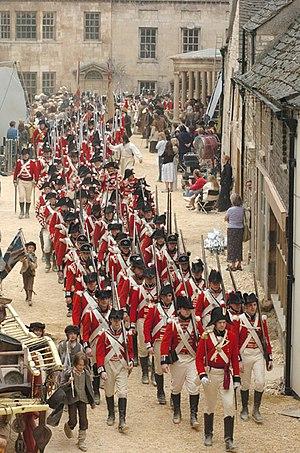
Orgueil et Préjugés est une coproduction américano-franco-britannique réalisée par Joe Wright, sortie en 2005. Alors que cette œuvre majeure de la littérature anglaise a donné lieu à de très nombreuses adaptations télévisées depuis 1938, la dernière adaptation de la BBC datant de 1995, il ne s'agit que de la deuxième tentative de la porter sur grand écran, la première étant le film en noir et blanc de Robert Z. Leonard sorti en 1940, avec Greer Garson et Laurence Olivier.